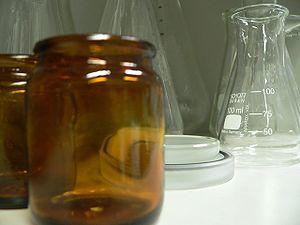
La verrerie de laboratoire désigne divers récipients, instruments et équipements en verre utilisés en laboratoire par les chimistes et les biologistes pour des expériences scientifiques ou des procédures à petite échelle. Par extension elle peut également désigner ces mêmes éléments lorsqu'ils sont fabriqués en matières plastiques.